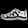
Label: Sandal